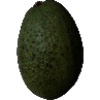
Label: Avocado 1